Lake Stukely

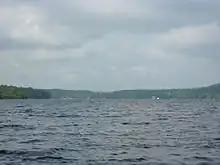
Westward view from a position on Lake Stukely opposite the beach of Mont-Orford Park. Human settlements are visible in the distance on the western shore of the lake.

Despite having been opened to settlement in the late eighteenth century via the townships of Stukely and Orford, the Stukely Lake area remained undeveloped due to its mountainous location and relatively unfertile land. A road linking Montreal to Sherbrooke was eventually built between 1834 and 1836 near the lake outlet; a coach service opened in 1837, stopping at "Bonnalie Mills", near the lake outlet. In 1905, a branch line of the Eastman-Valcourt railroad was built along the south shore of the lake to the present-day national park campground. The campground was used mainly for logging until 1920.